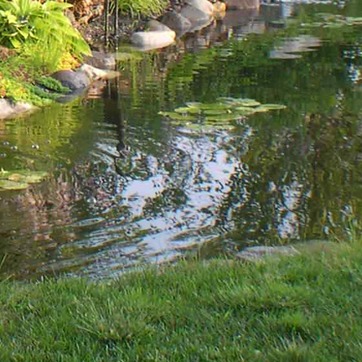
Material: water